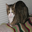
Label: cat